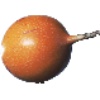
Label: Granadilla 1